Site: brandenburg
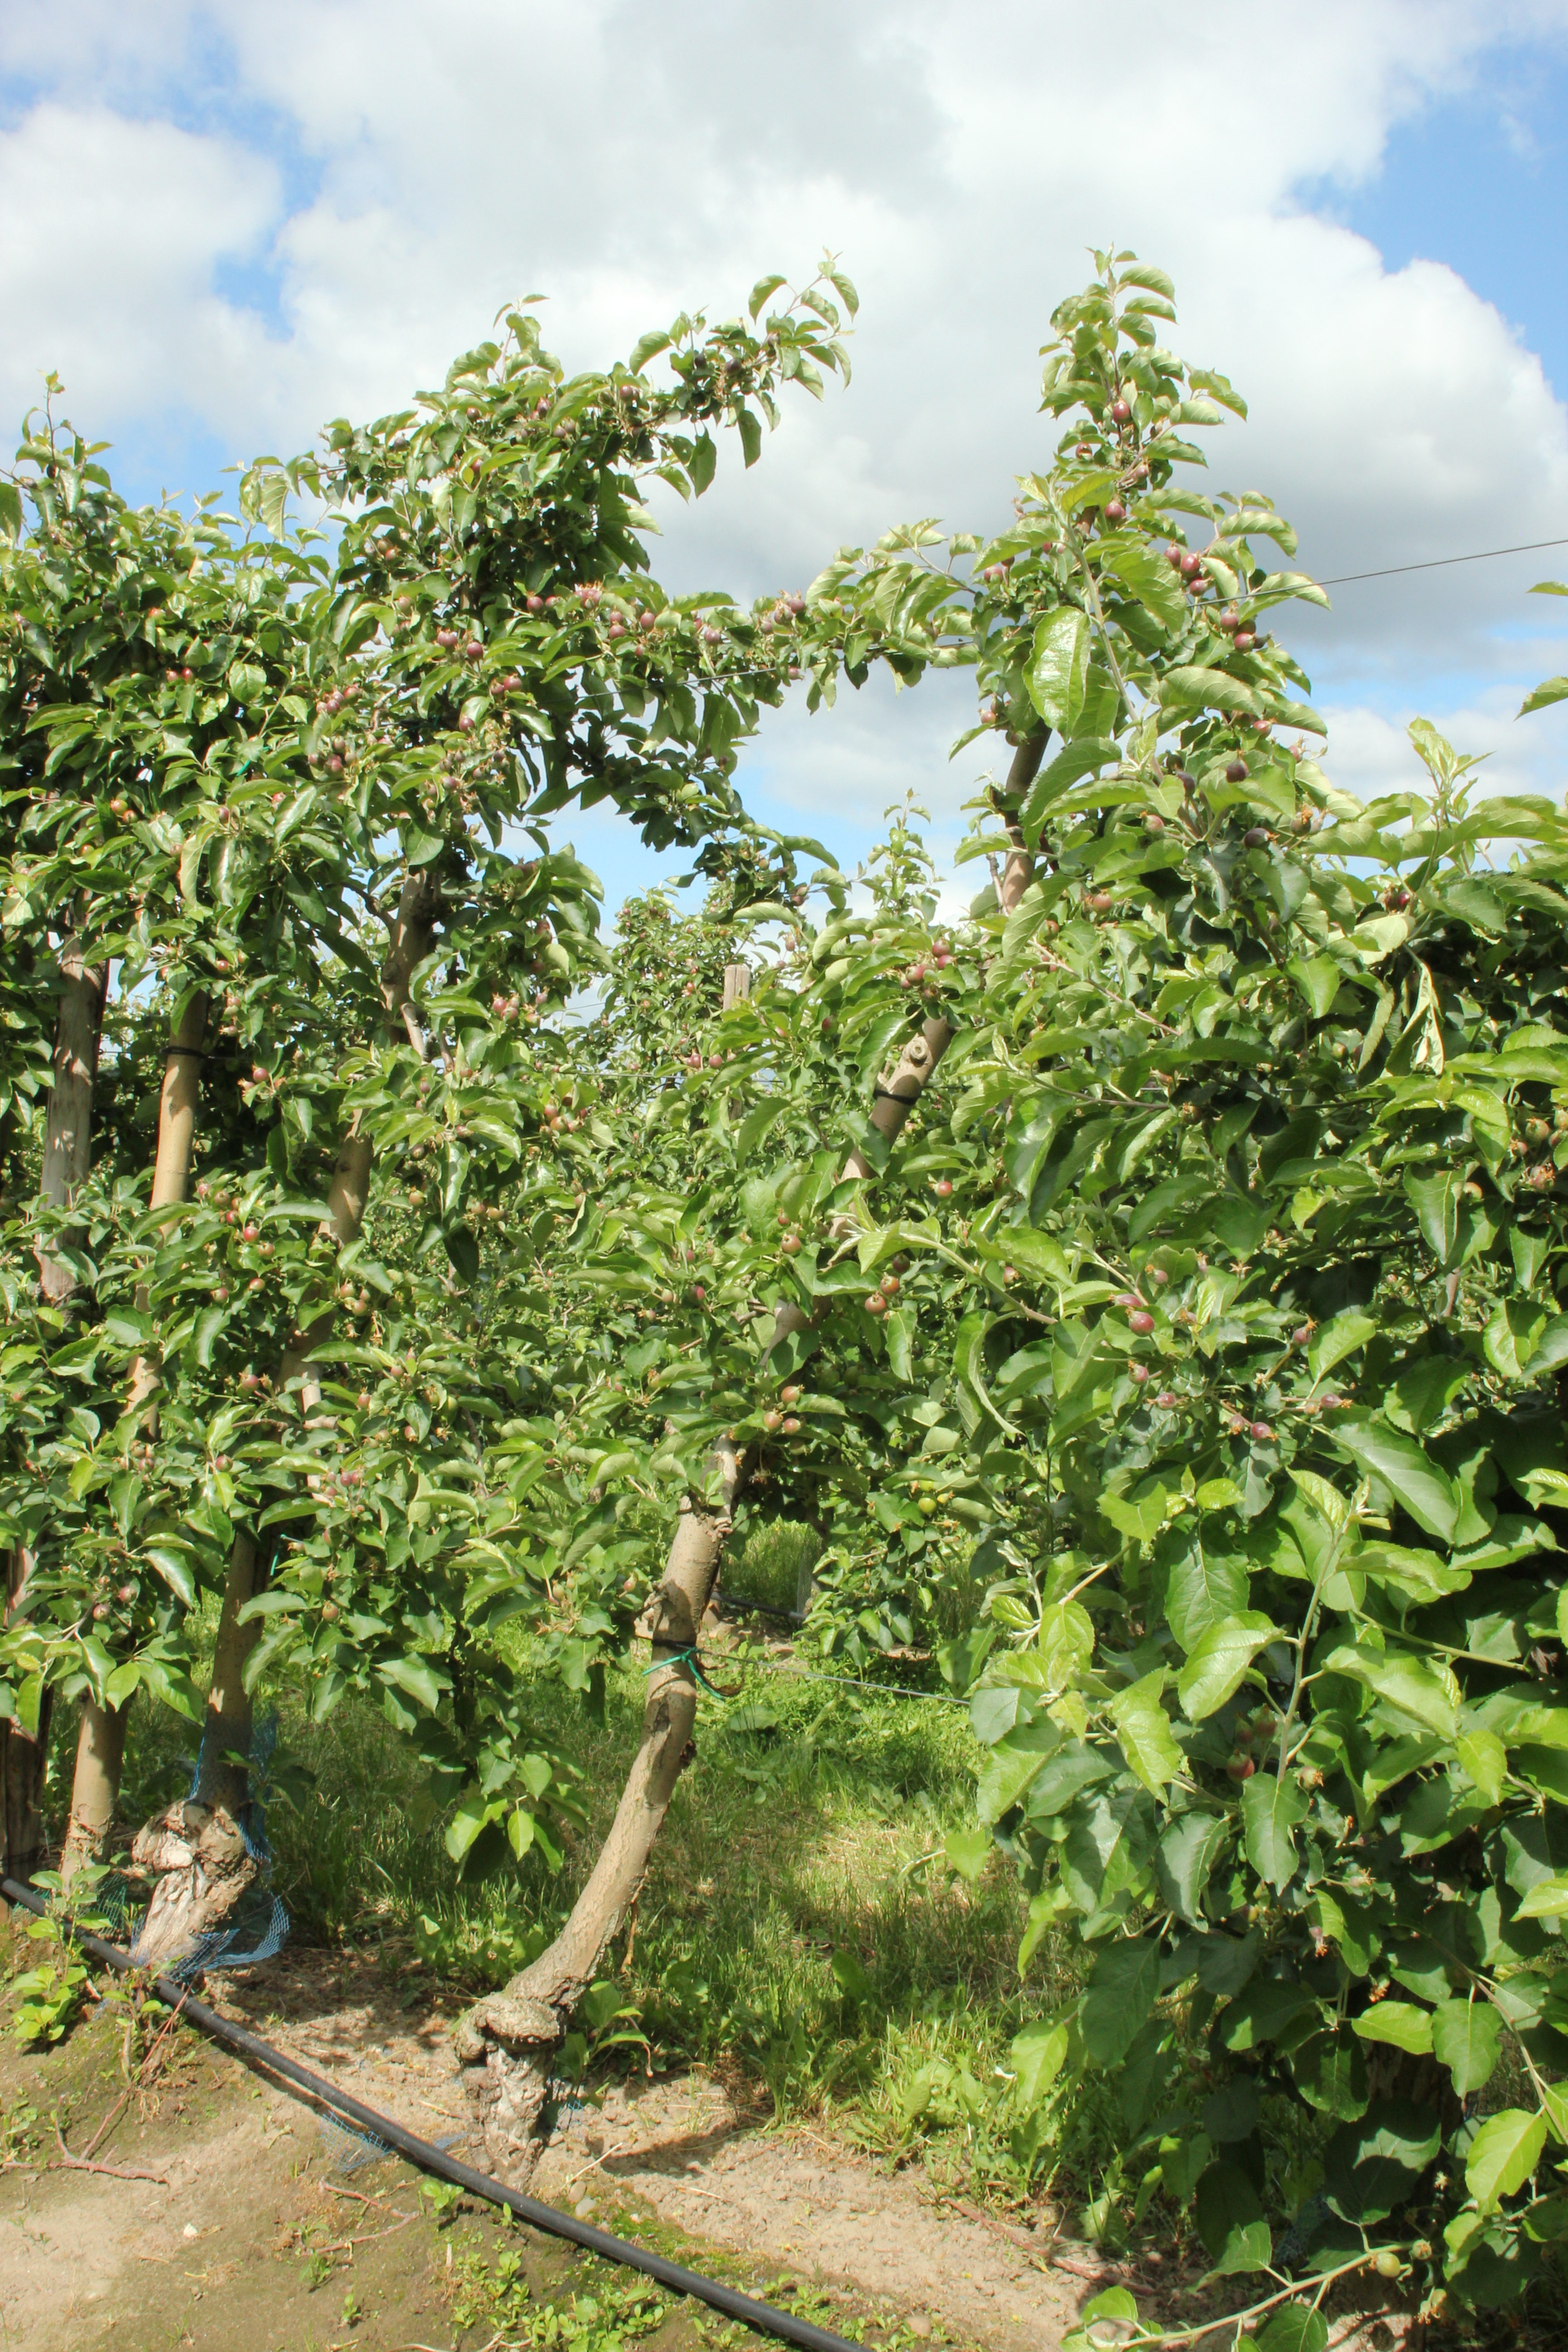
Growth stage (BBCH 72): Development of fruit